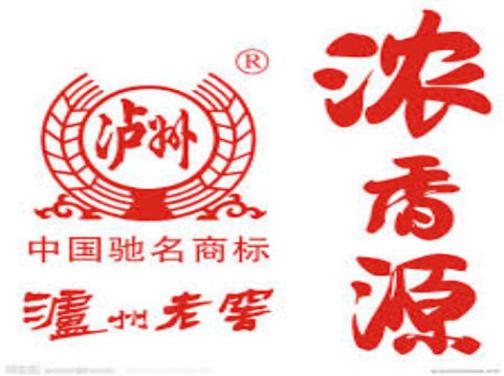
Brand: luzhoulaojiao-1
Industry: Food